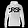
Label: Pullover